Muriel Matters

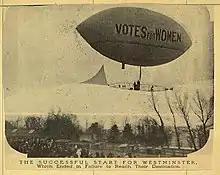
The Votes For Women dirigible lifting off

When Matters arrived in London she began giving recitals intermittently and eventually performed at the Bechstein Hall (now the Wigmore Hall). However, recital work in London was difficult to acquire due to a surplus of performers, and Matters undertook occasional work as a journalist for income. She is known to have interviewed George Bernard Shaw and the exiled anarchist Prince Peter Kropotkin. Matters eventually performed at the home of Kropotkin and, after her recital, he challenged her to use her skills for something more useful stating that, "Art is not an end of life, but a means." Matters agreed with his assessment and soon became involved with the Women's Freedom League (WFL).